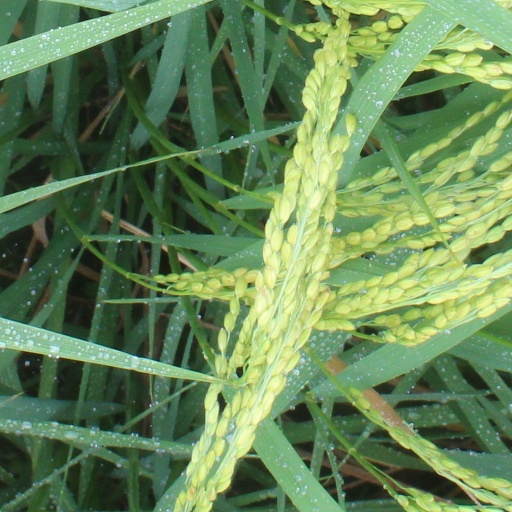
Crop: rice